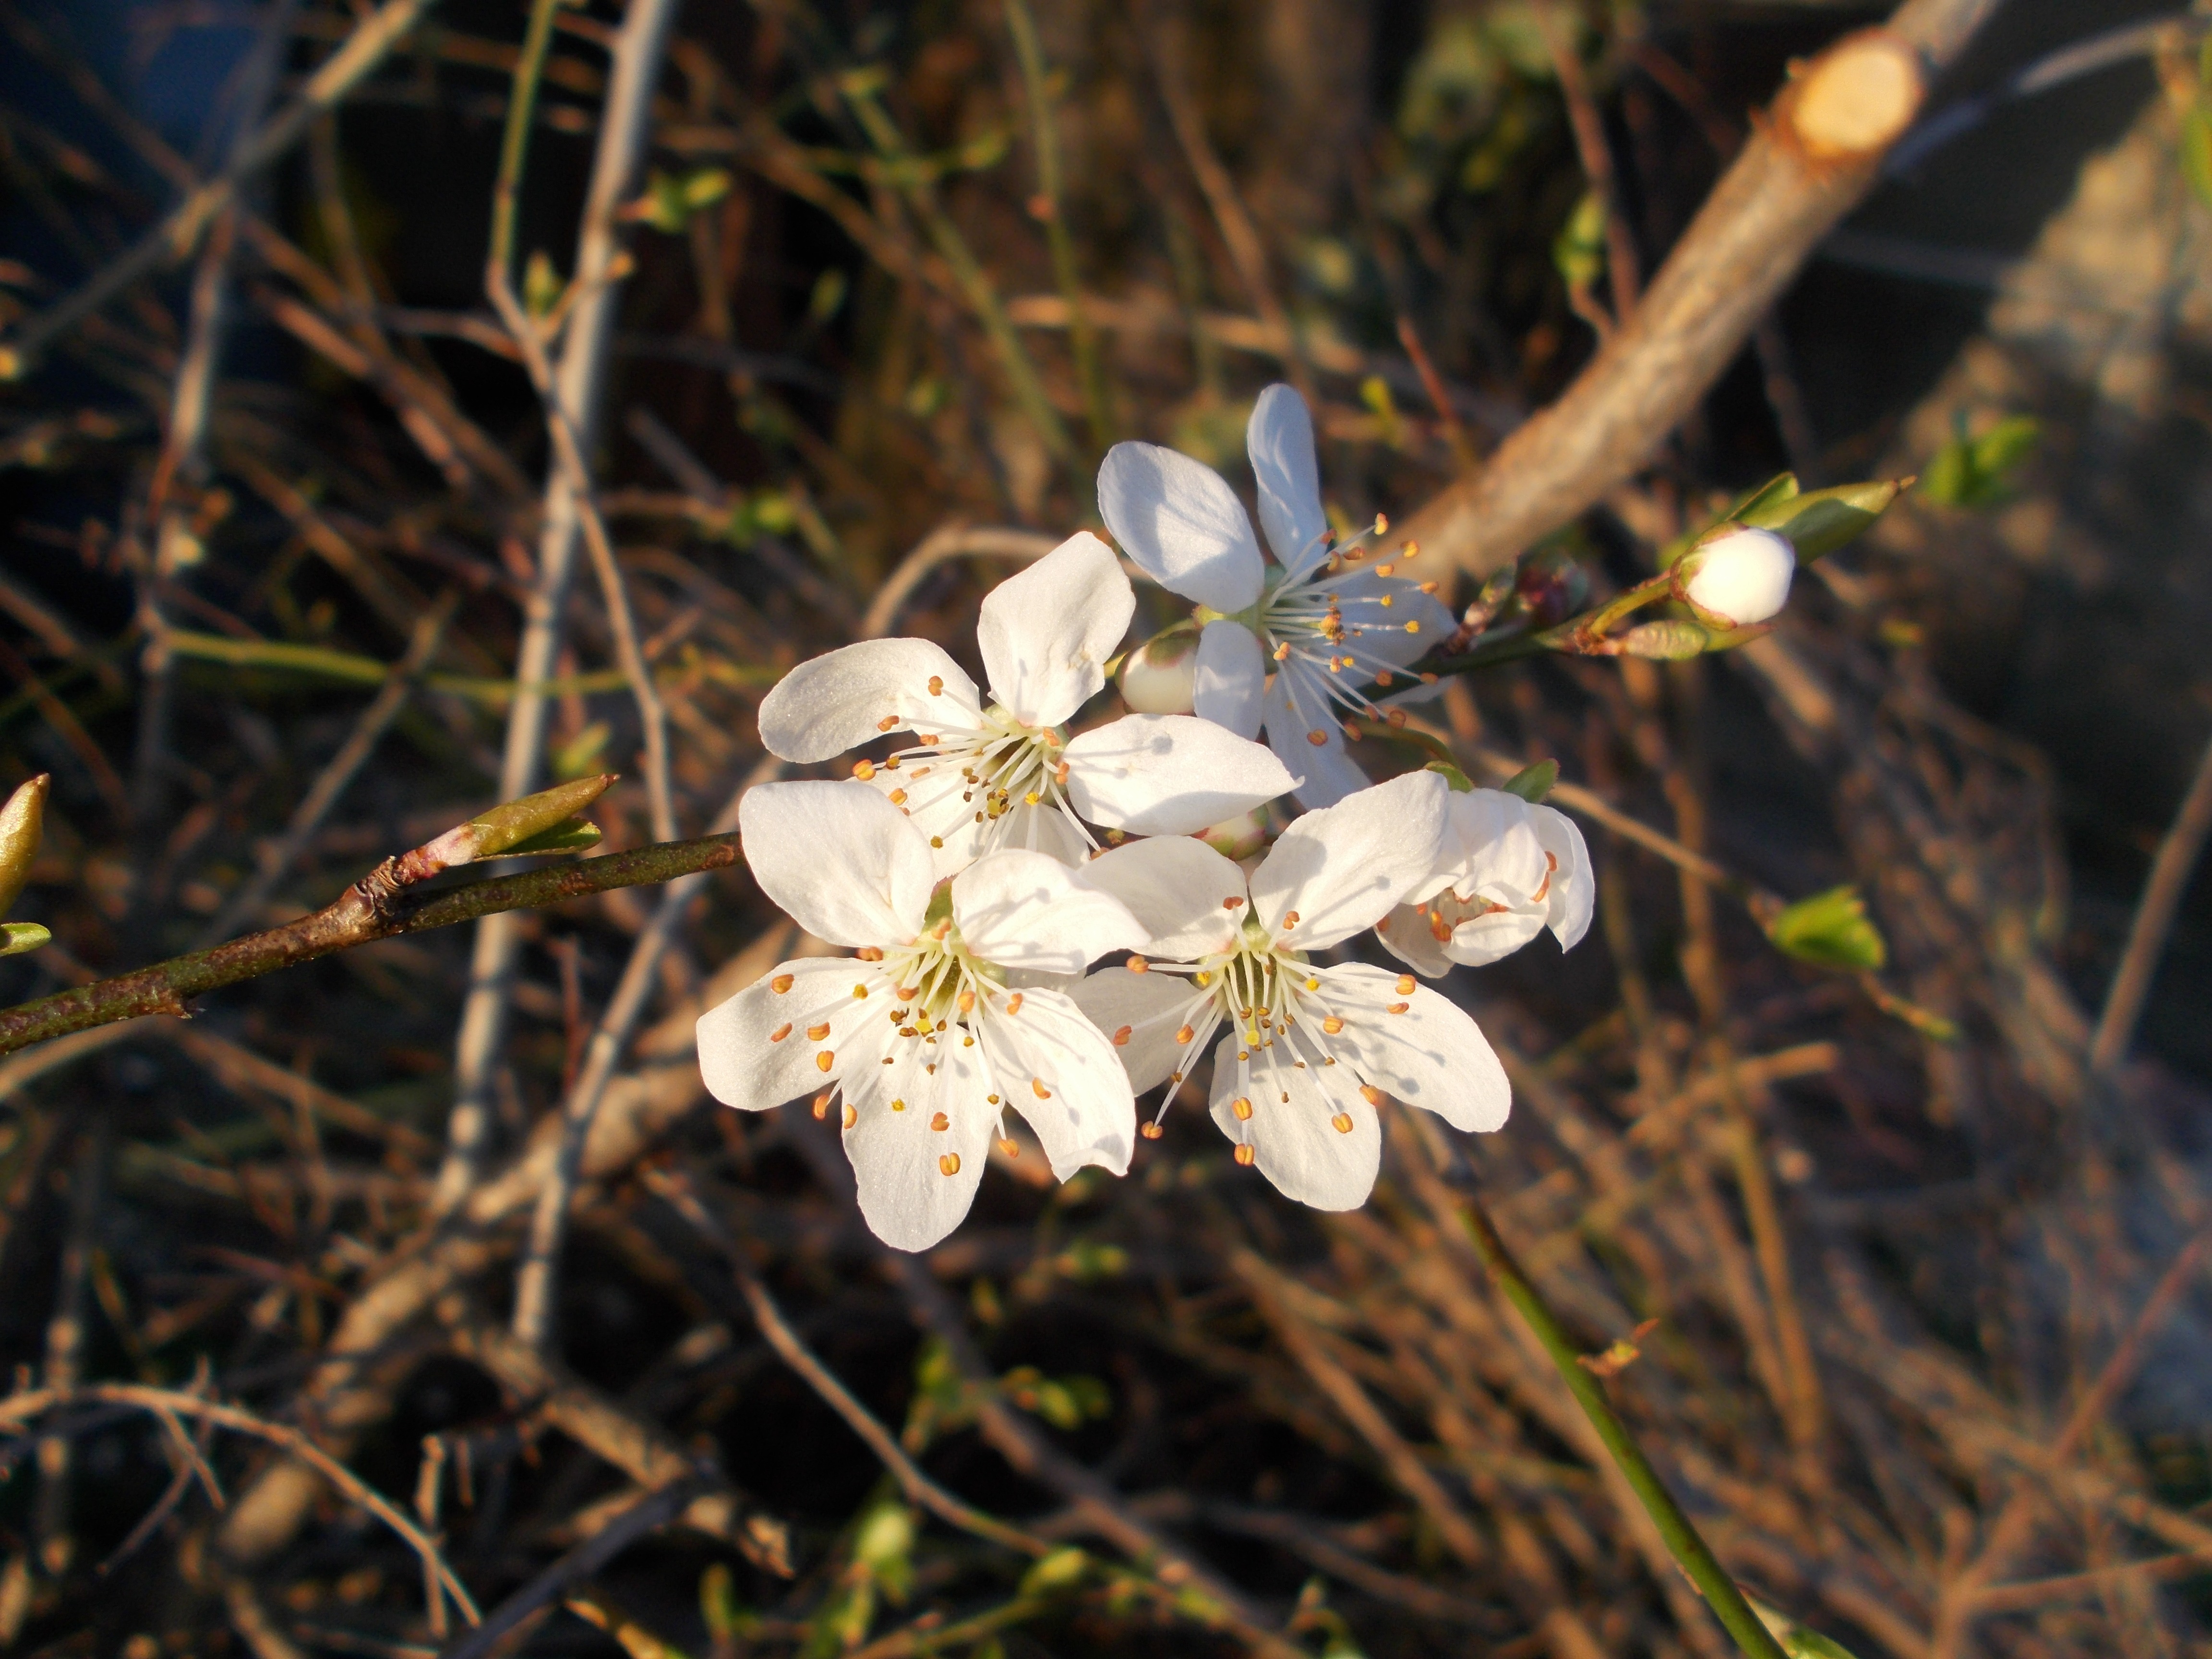
tree, nature, branch, blossom, plant, fruit, berry, stem, leaf, flower, petal, bloom, floral, environment, food, spring, herb, produce, natural, autumn, botany, agriculture, flora, botanical, fauna, wildflower, close up, outdoors, vegetation, shrub, horticulture, organic, macro photography, flowering plant, land plant